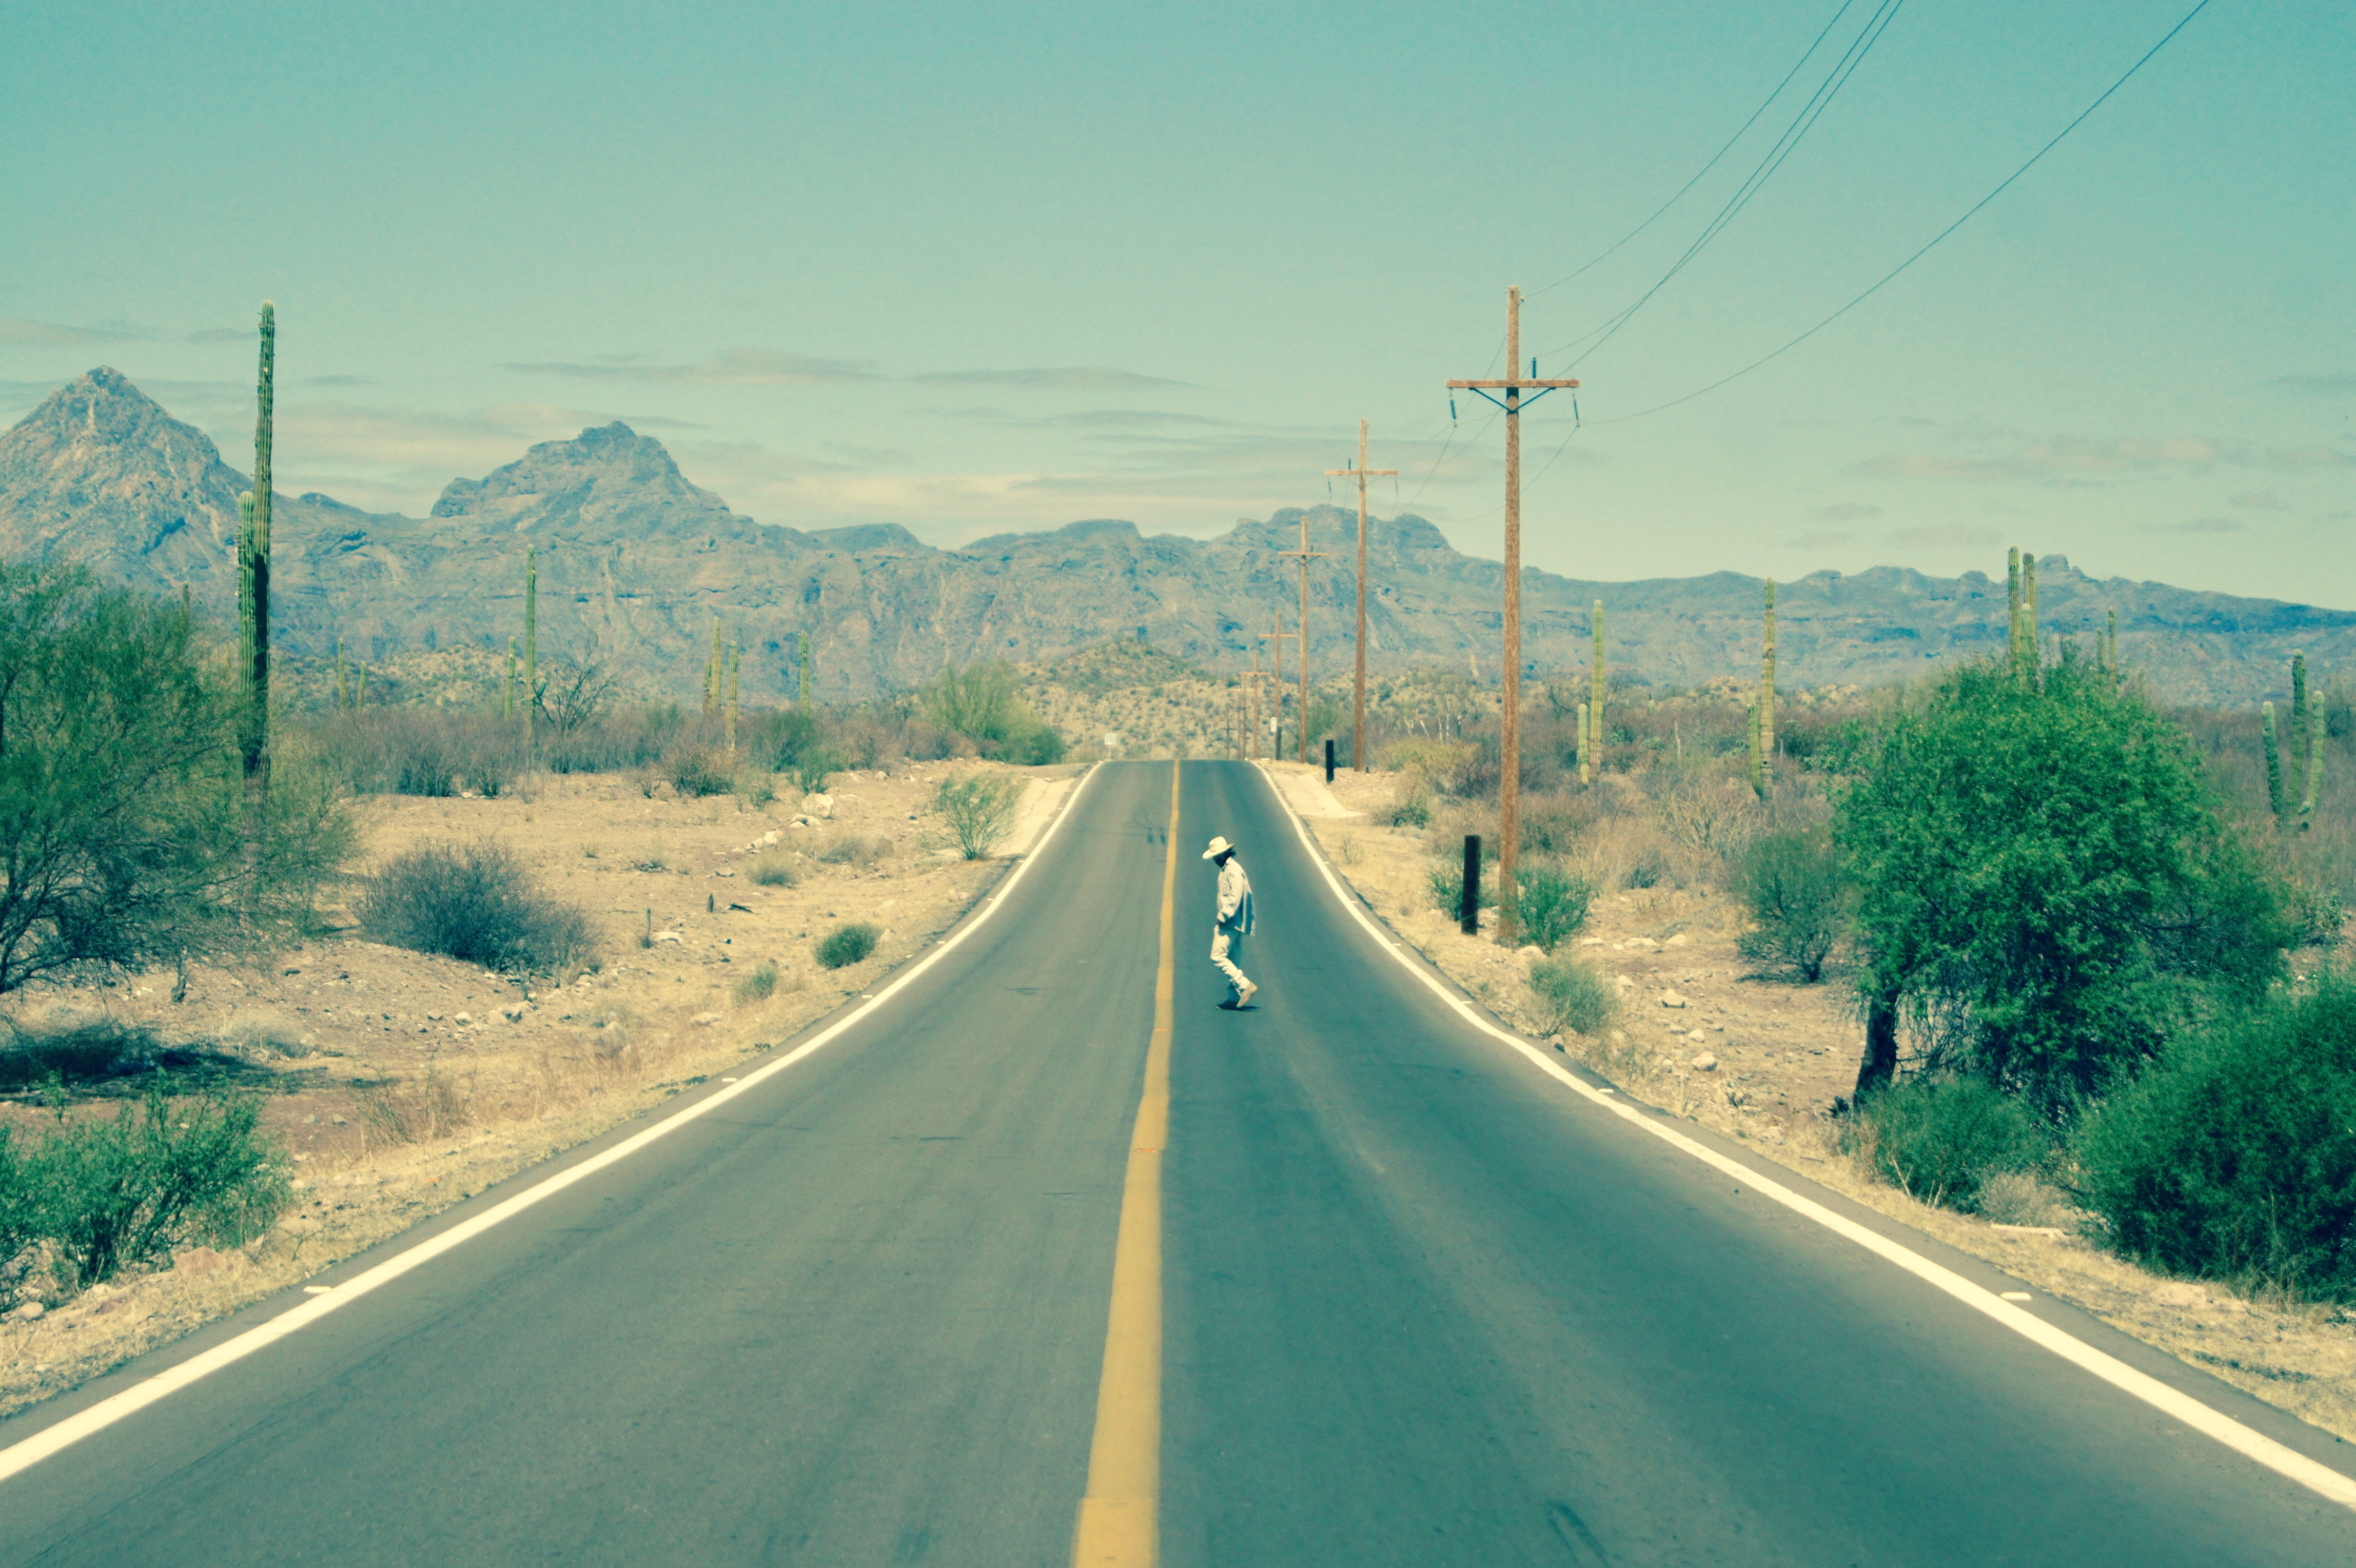
landscape, mountain, road, morning, hill, highway, lane, road trip, infrastructure, rural area, mountain pass, natural environment, atmospheric phenomenon, nonbuilding structure, controlled access highway